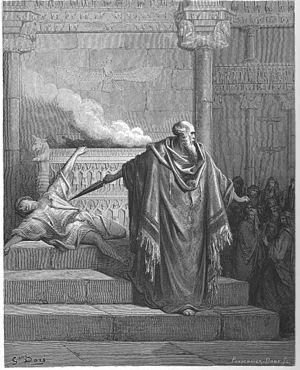
Mattathias est un dirigeant politico-religieux juif du IIᵉ siècle av. J.-C., et le fondateur de la dynastie des Hasmonéens.